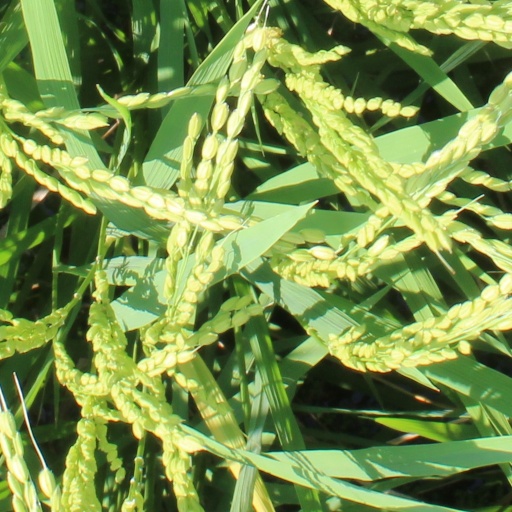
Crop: rice